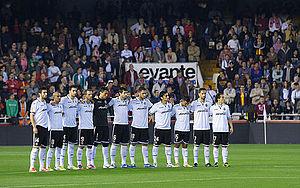
Valencia-CF vs Español 2012, 17.11.2012.